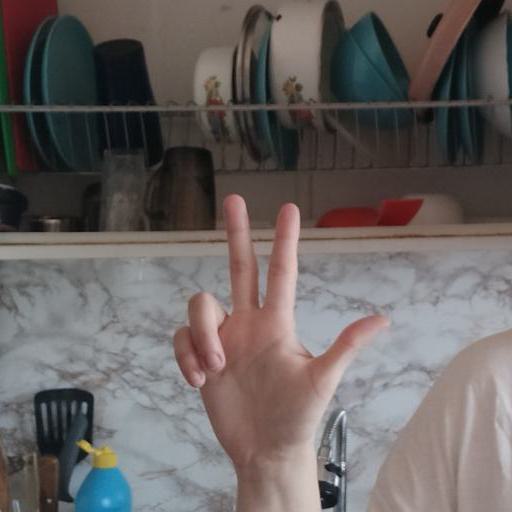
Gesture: three2